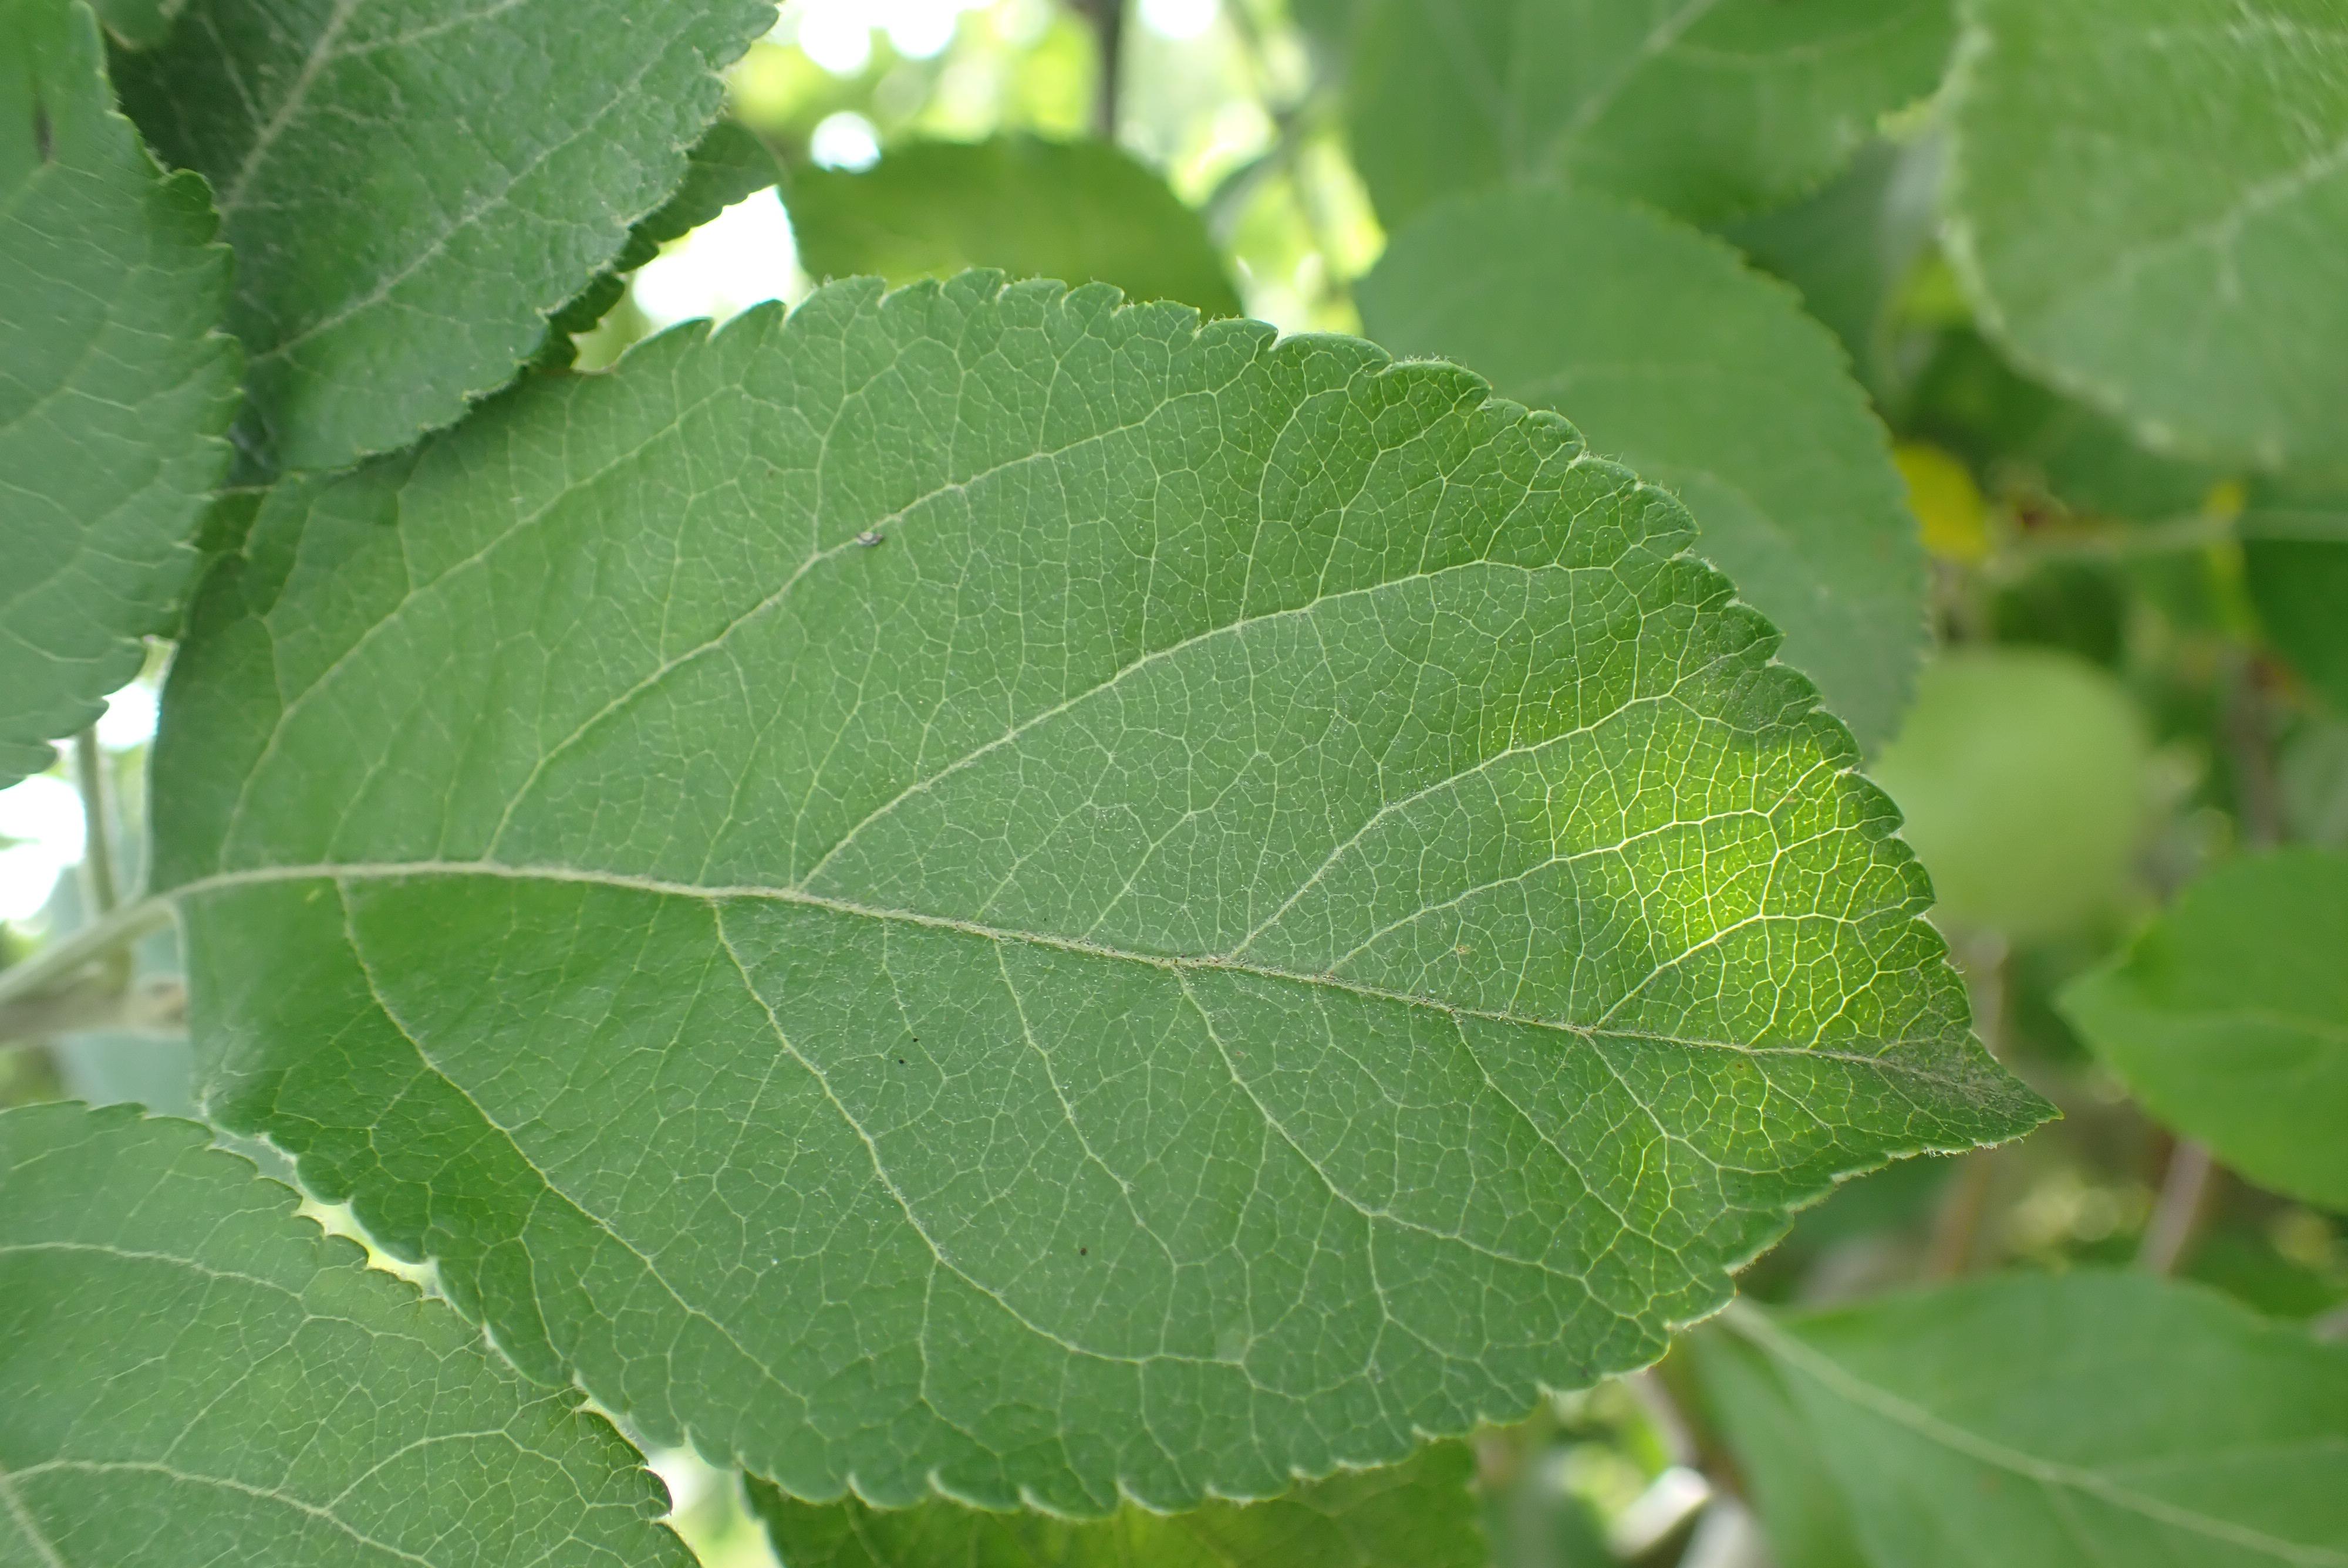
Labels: healthy